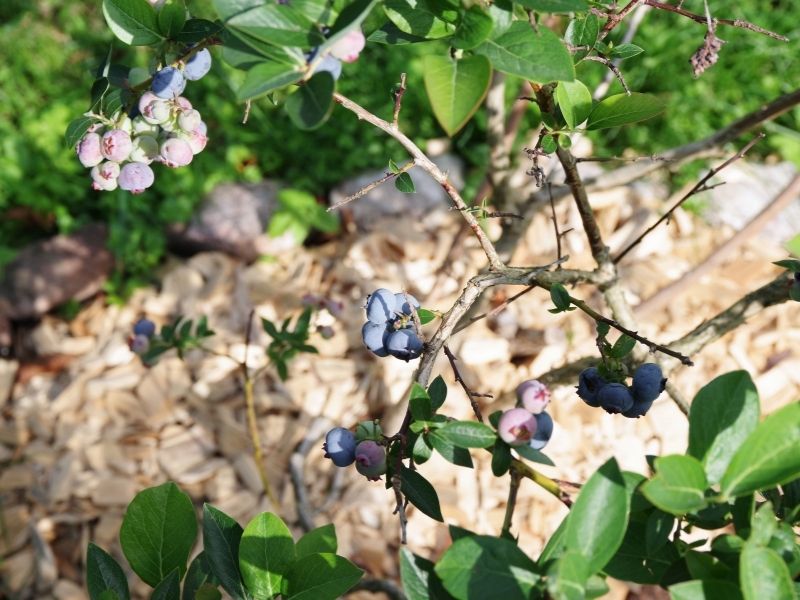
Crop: blueberry
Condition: healthy